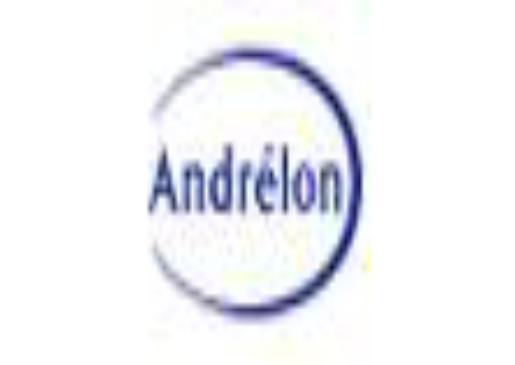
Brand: Andrelon
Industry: Necessities